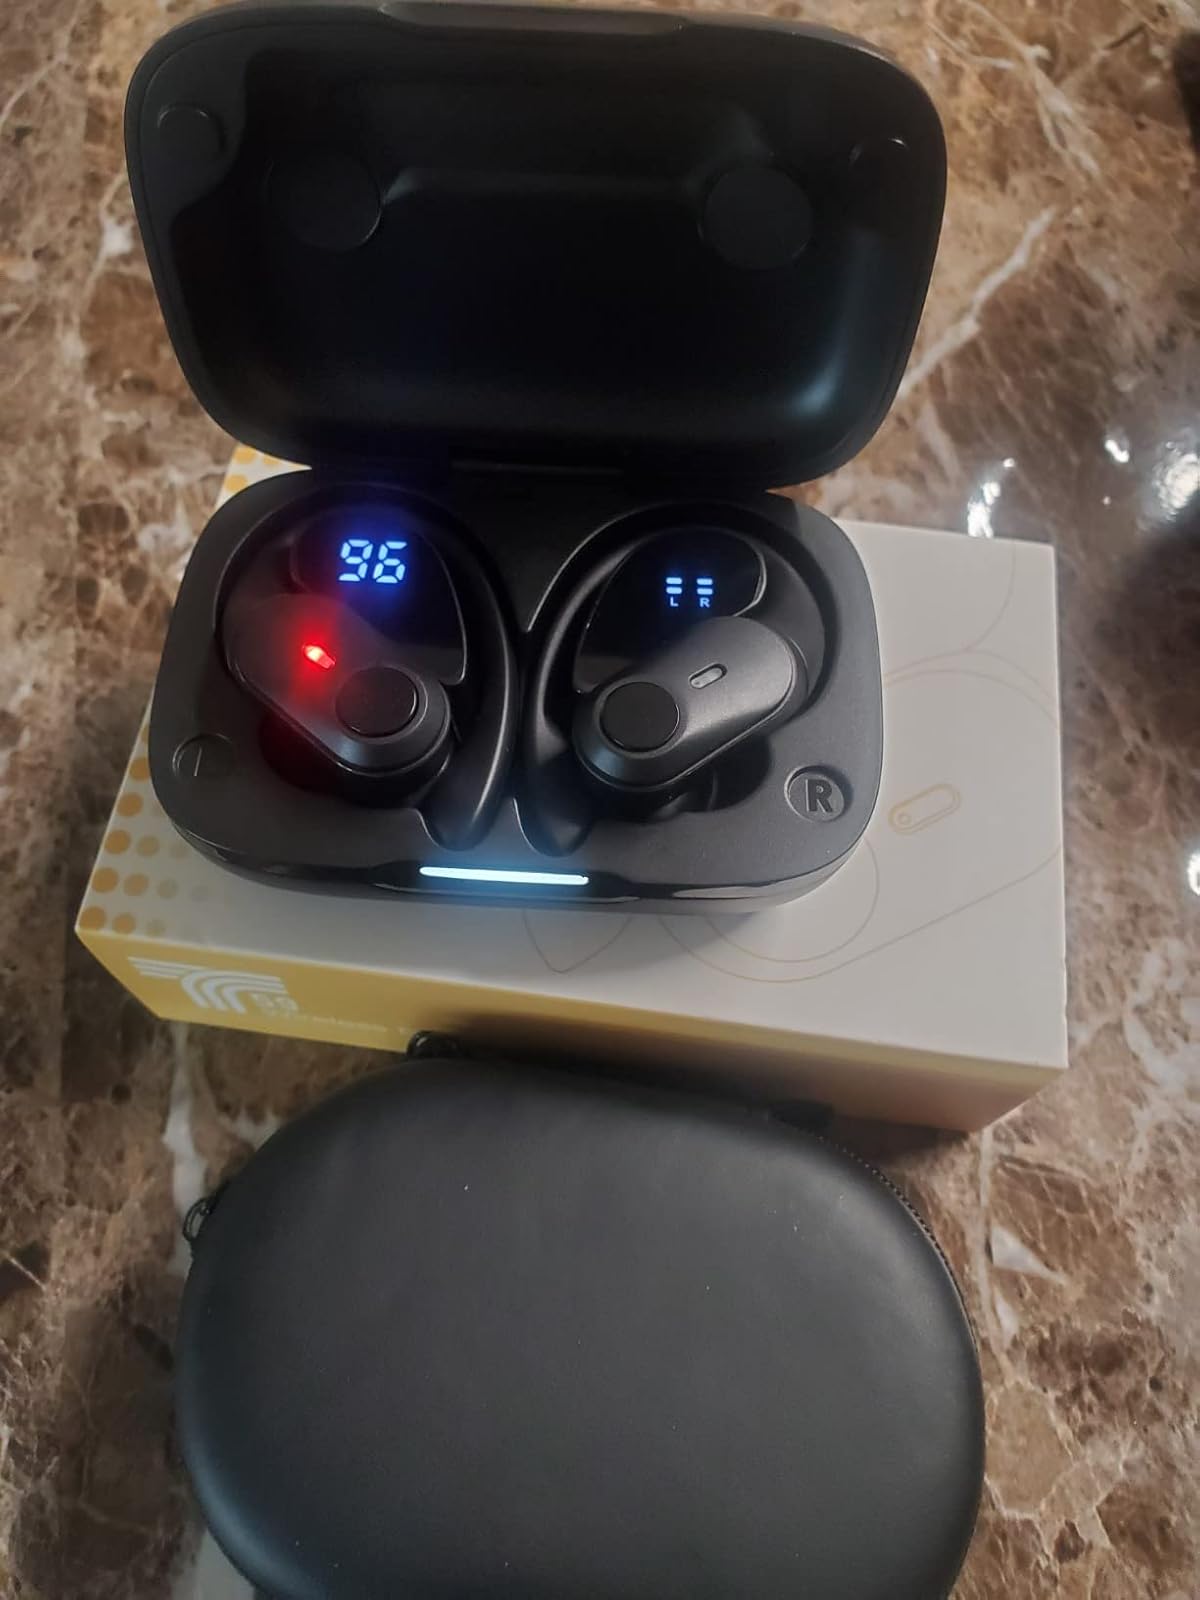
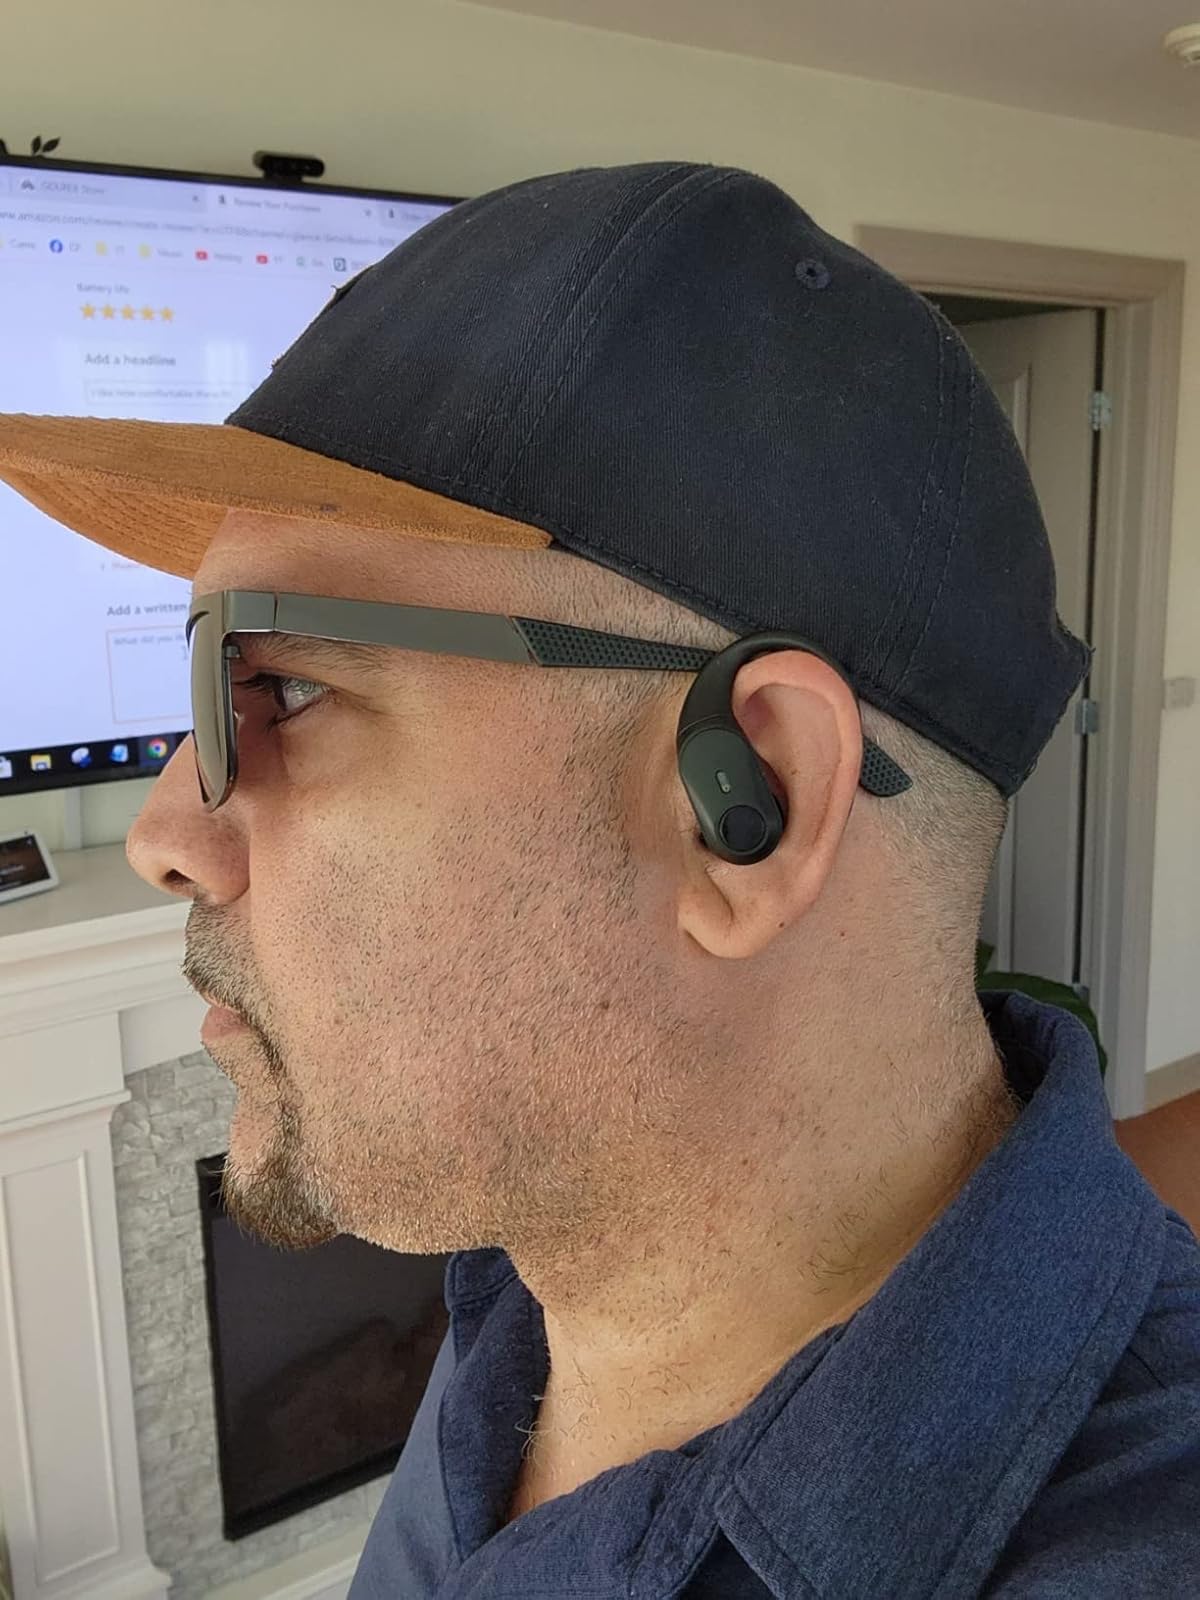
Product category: earbuds
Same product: yes